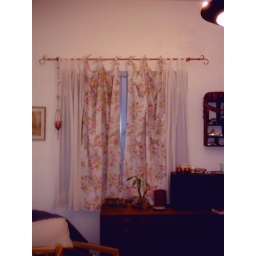
curtains in our house